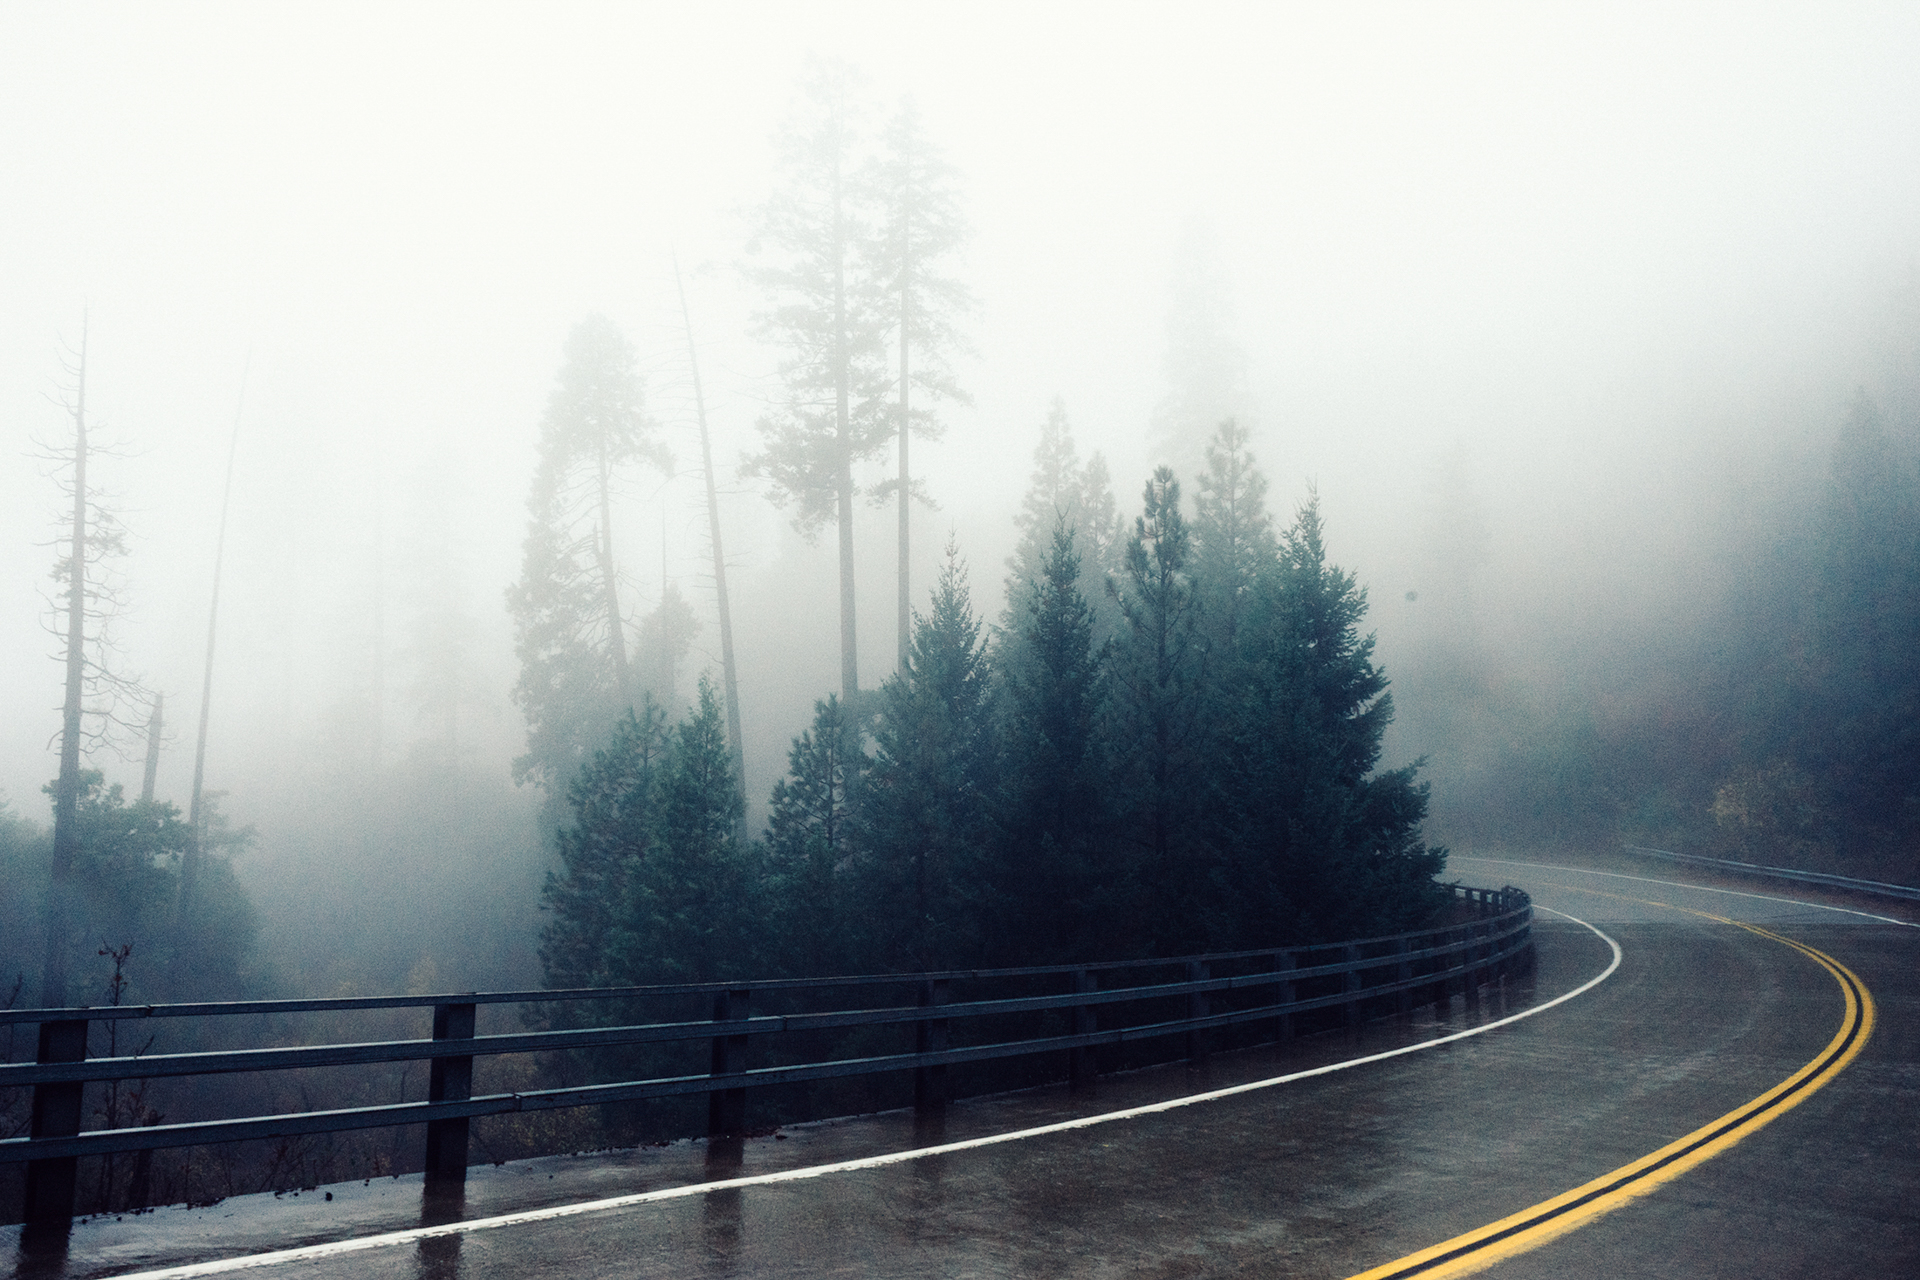
snow, winter, light, cloud, fog, sunrise, road, mist, sunlight, morning, dawn, atmosphere, foggy, bend, weather, haze, season, misty, dangerous, freezing, atmospheric phenomenon, atmosphere of earth